Theatre

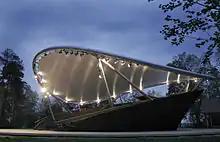
The rotating auditorium of the open air Pyynikki Summer Theatre in Tampere, Finland

Having been an important part of human culture for more than 2,500 years, theatre has evolved a wide range of different theories and practices. Some are related to political or spiritual ideologies, while others are based purely on "artistic" concerns. Some processes focus on a story, some on theatre as event, and some on theatre as catalyst for social change. The classical Greek philosopher Aristotle, in his seminal treatise, "Poetics" is the earliest-surviving example and its arguments have influenced theories of theatre ever since. In it, he offers an account of what he calls "poetry" (a term which in Greek literally means "making" and in this context includes drama—comedy, tragedy, and the satyr play—as well as lyric poetry, epic poetry, and the dithyramb). He examines its "first principles" and identifies its genres and basic elements; his analysis of tragedy constitutes the core of the discussion.